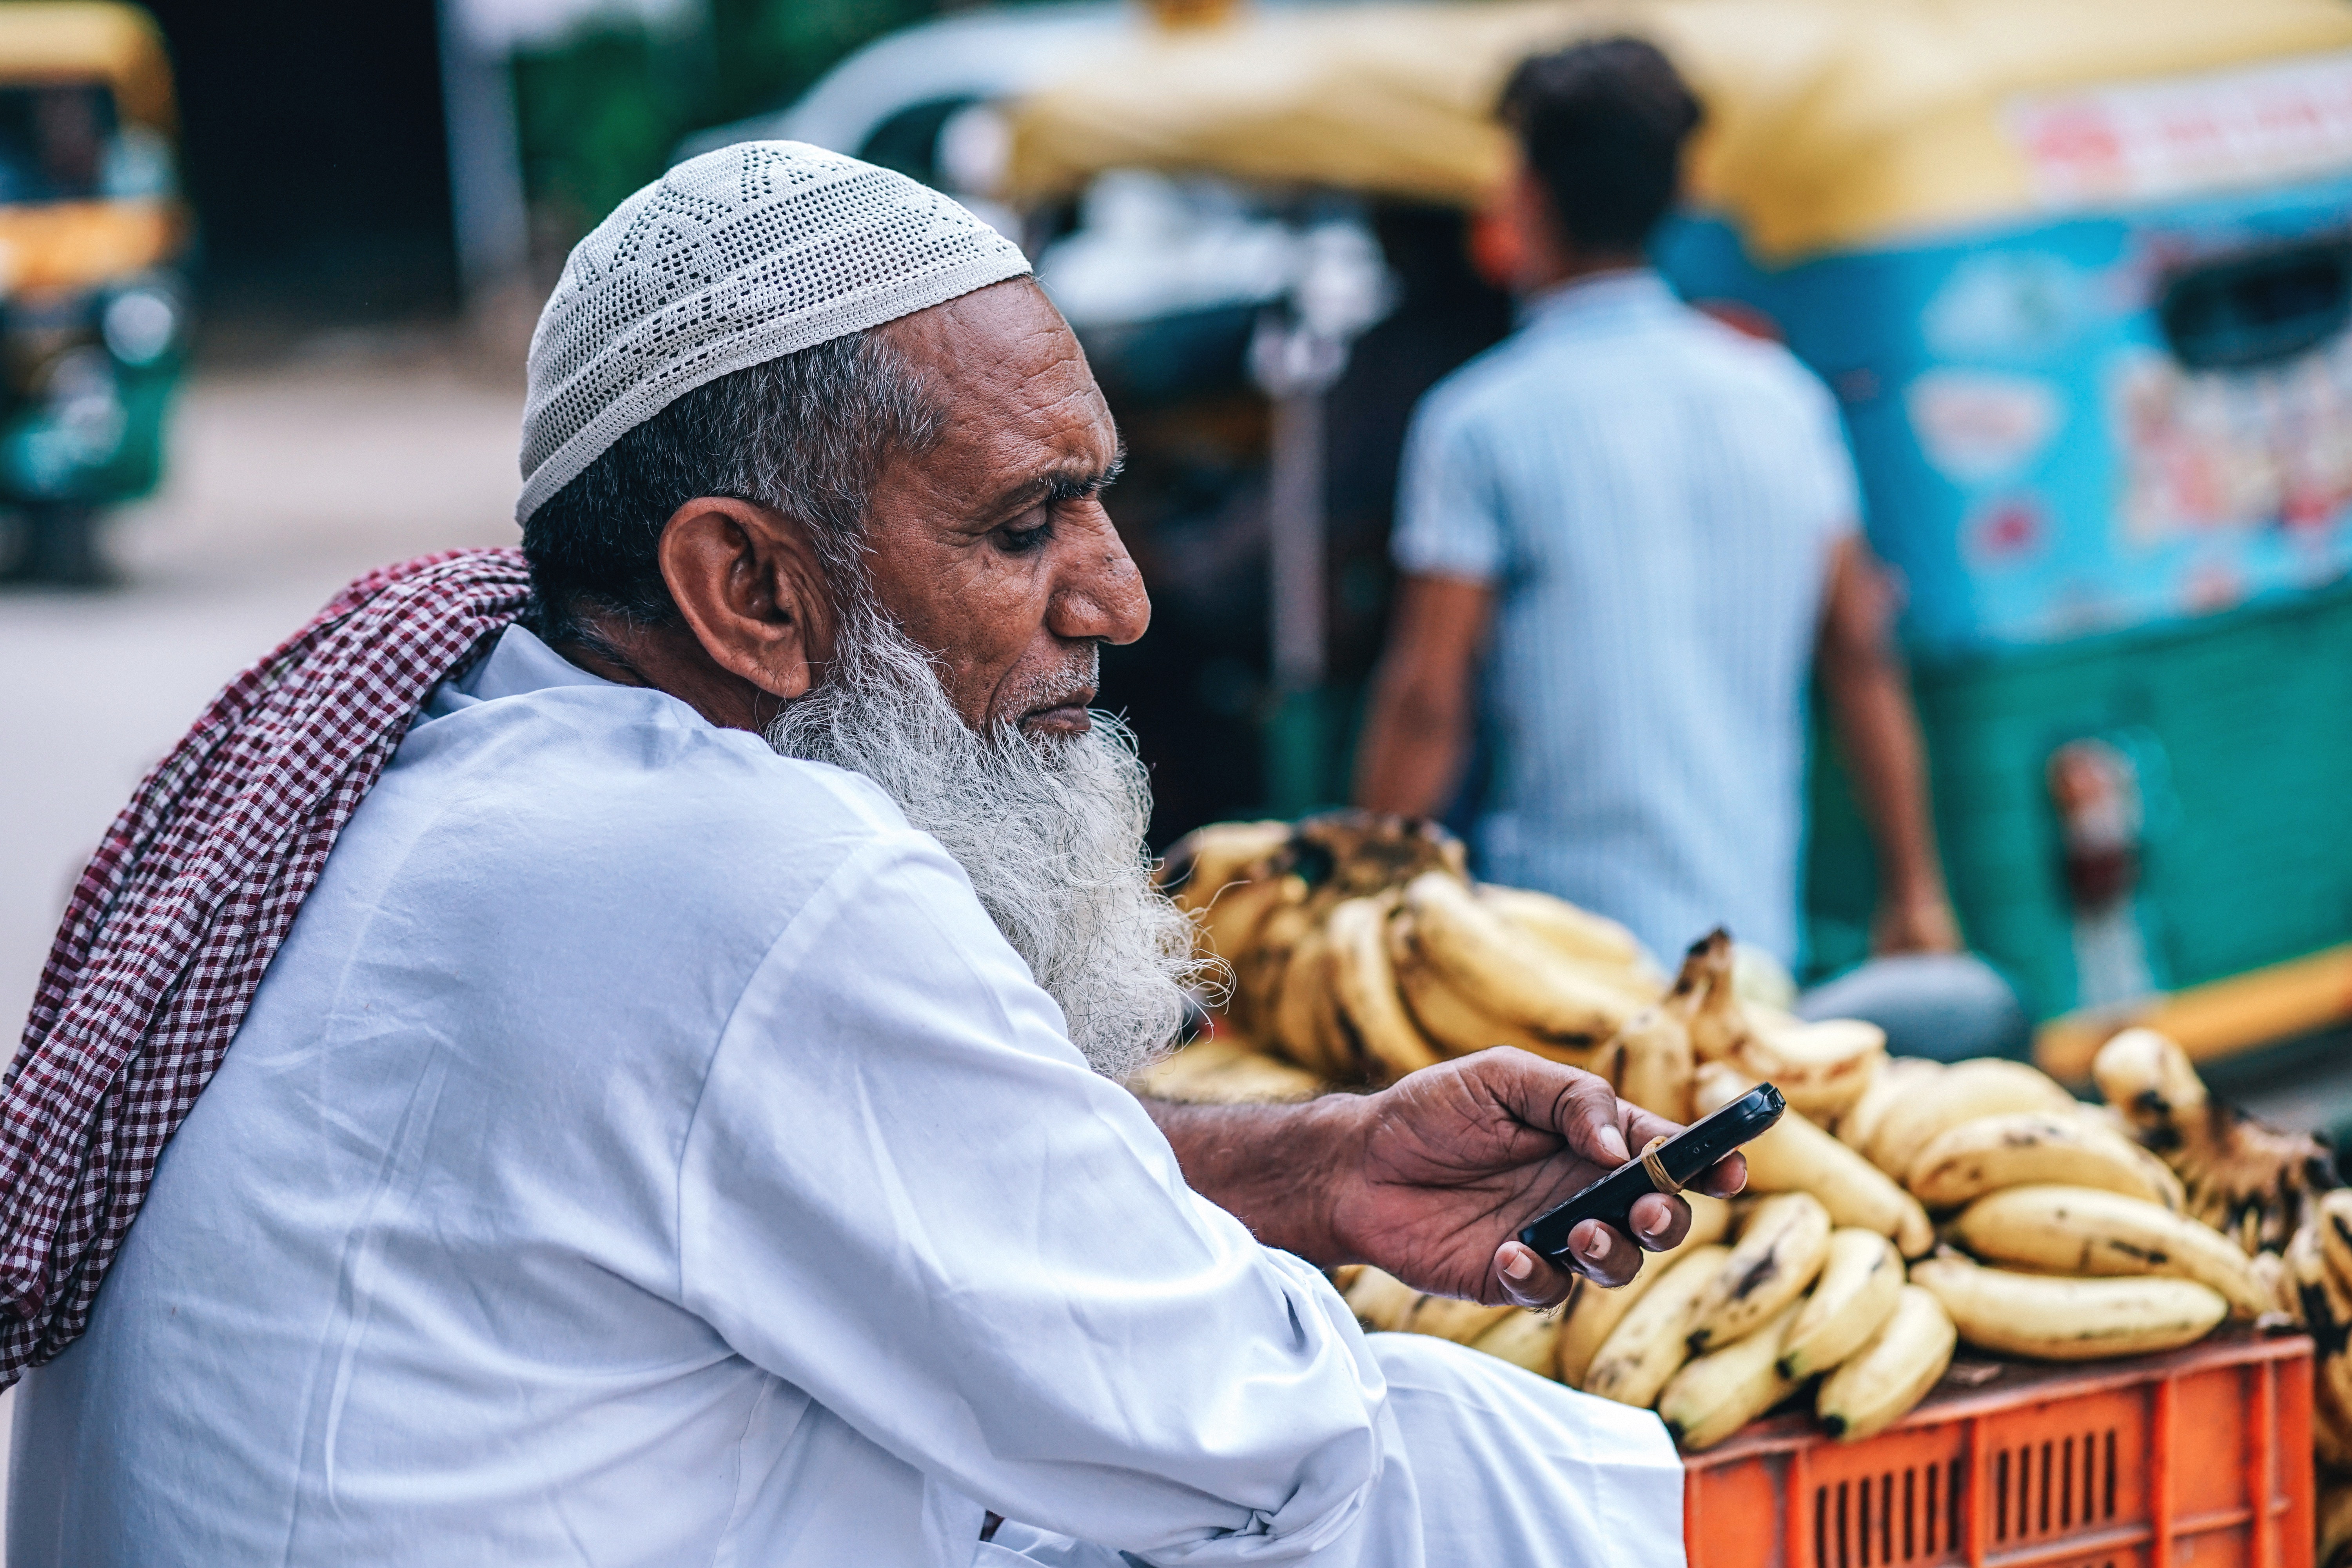
selling, street food, market, food, public space, cuisine, local food, bazaar, dish, vegetable, delicacy, shopkeeper, hawker, bread, marketplace, city, produce